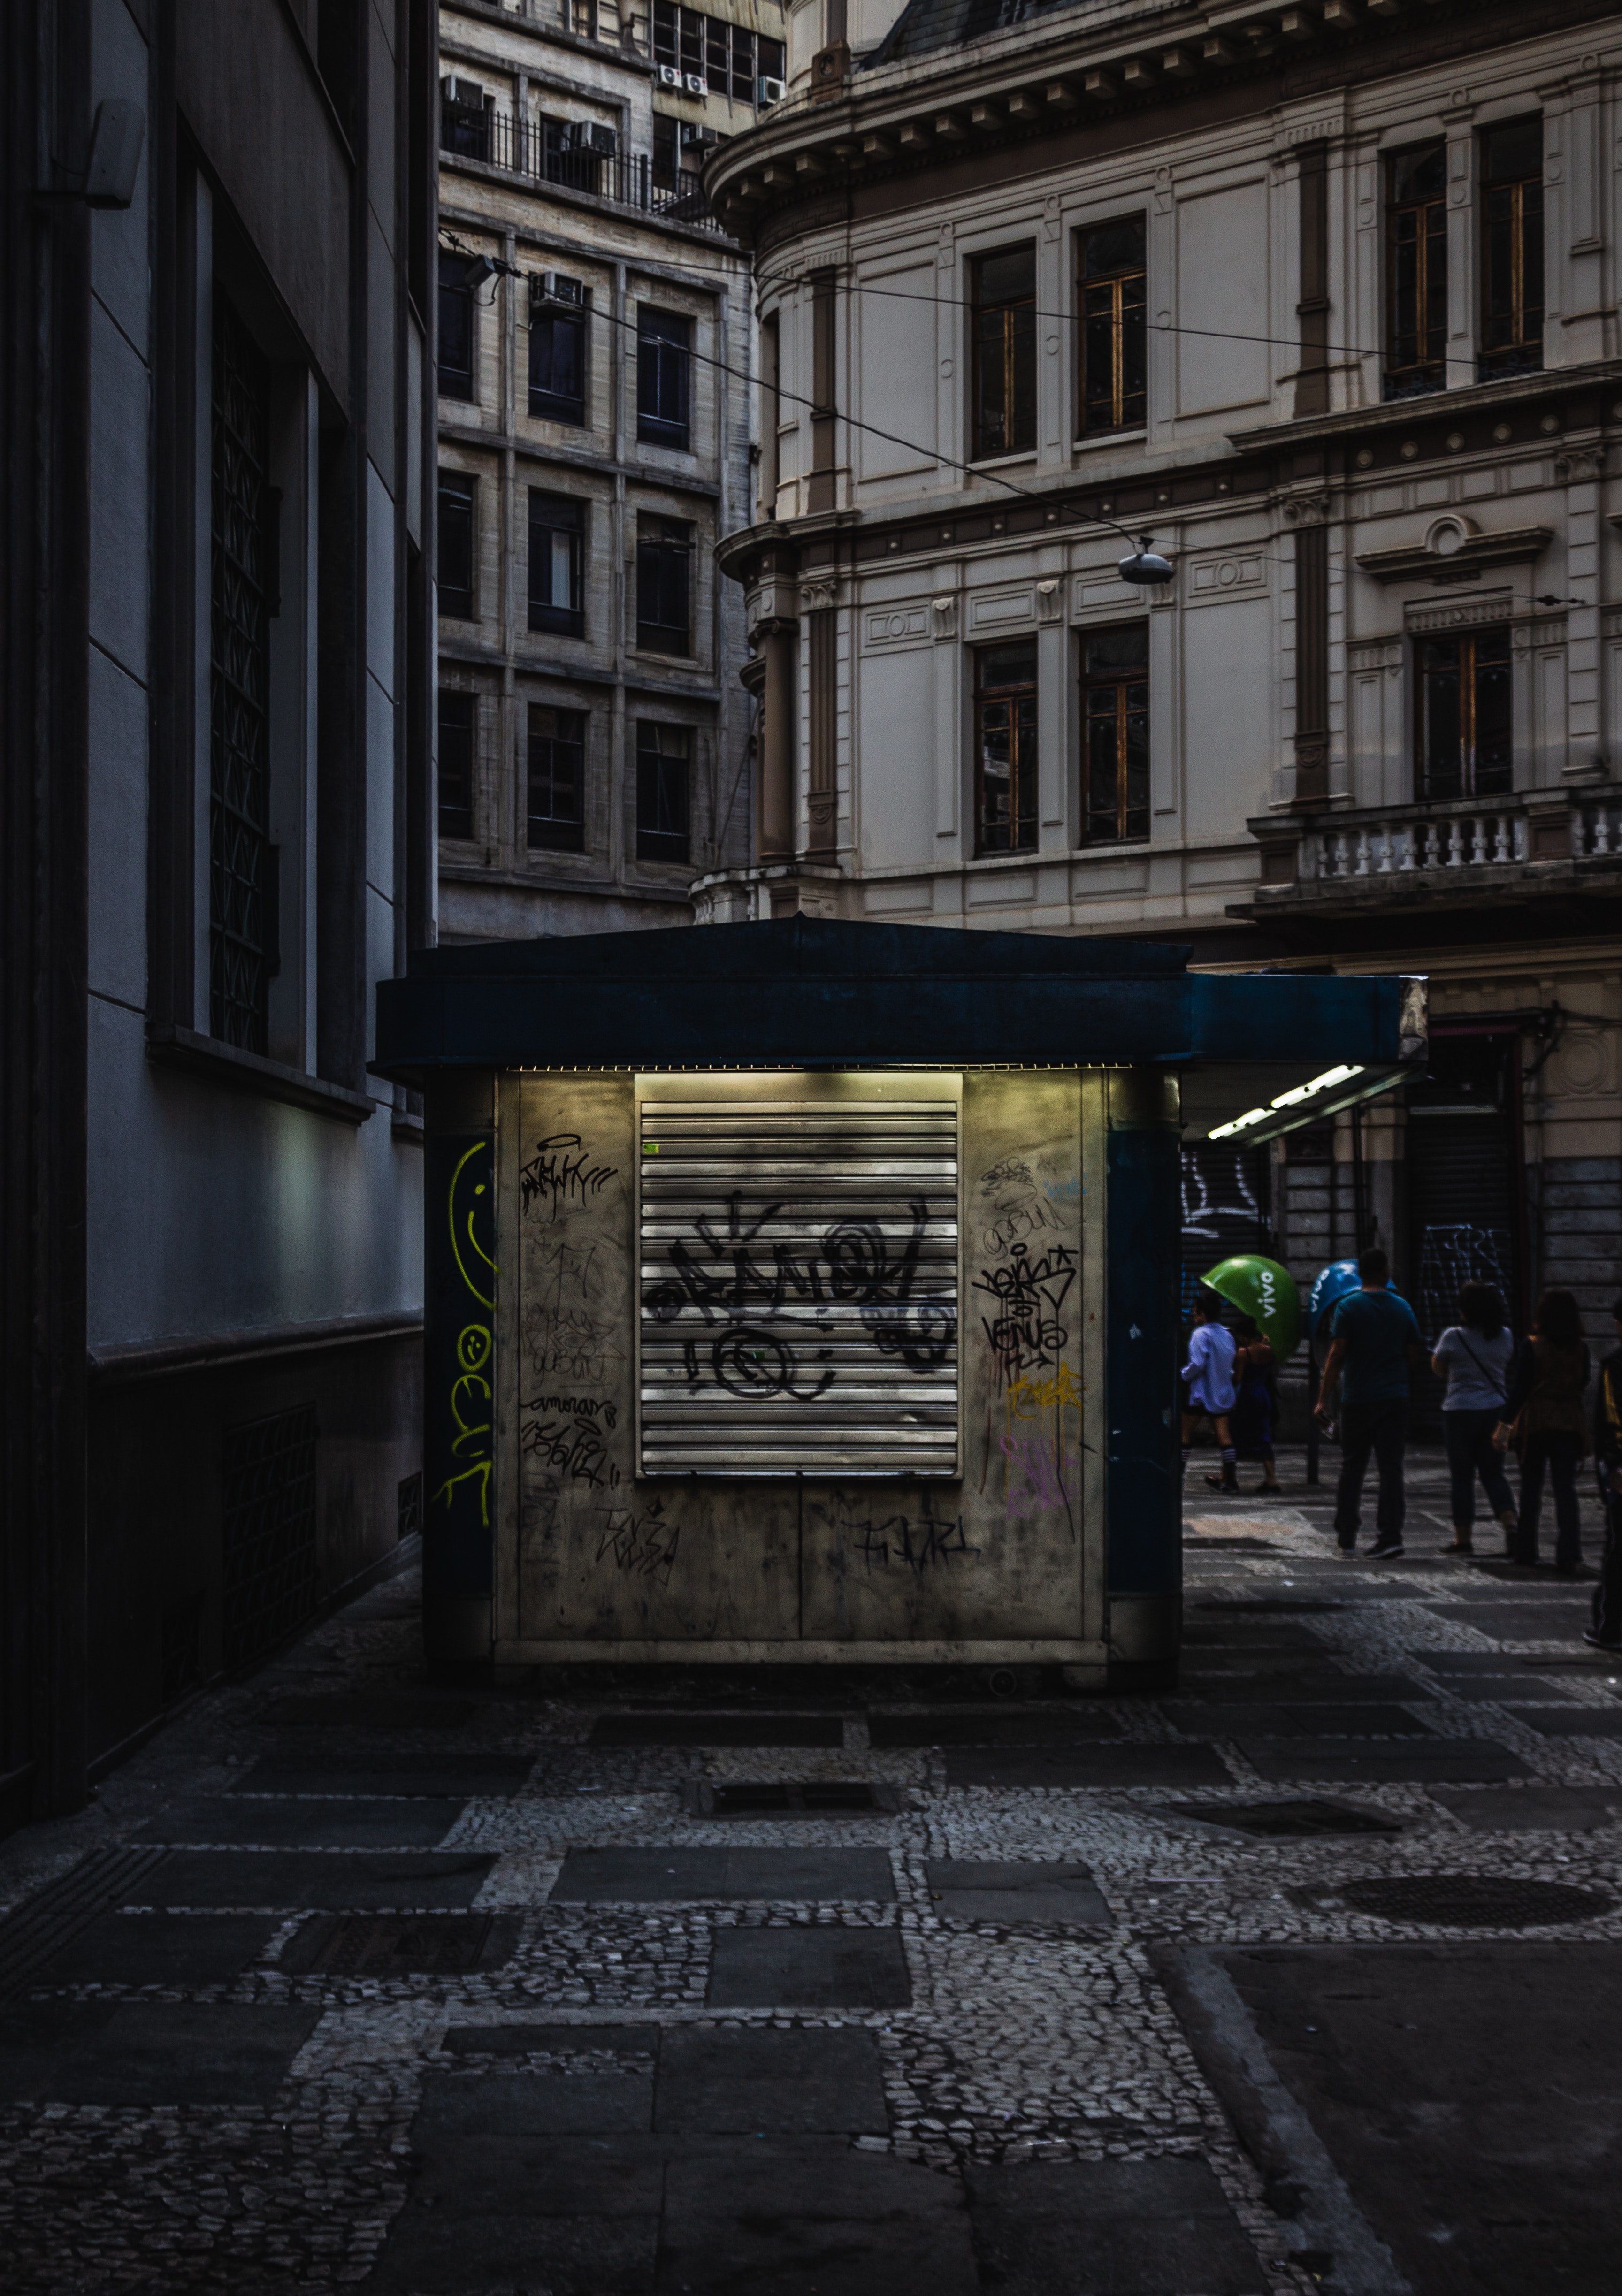
urban area, street, architecture, town, infrastructure, city, building, atmosphere, night, tree, darkness, road, door, photography, facade, alley, window, house, shadow, road surface